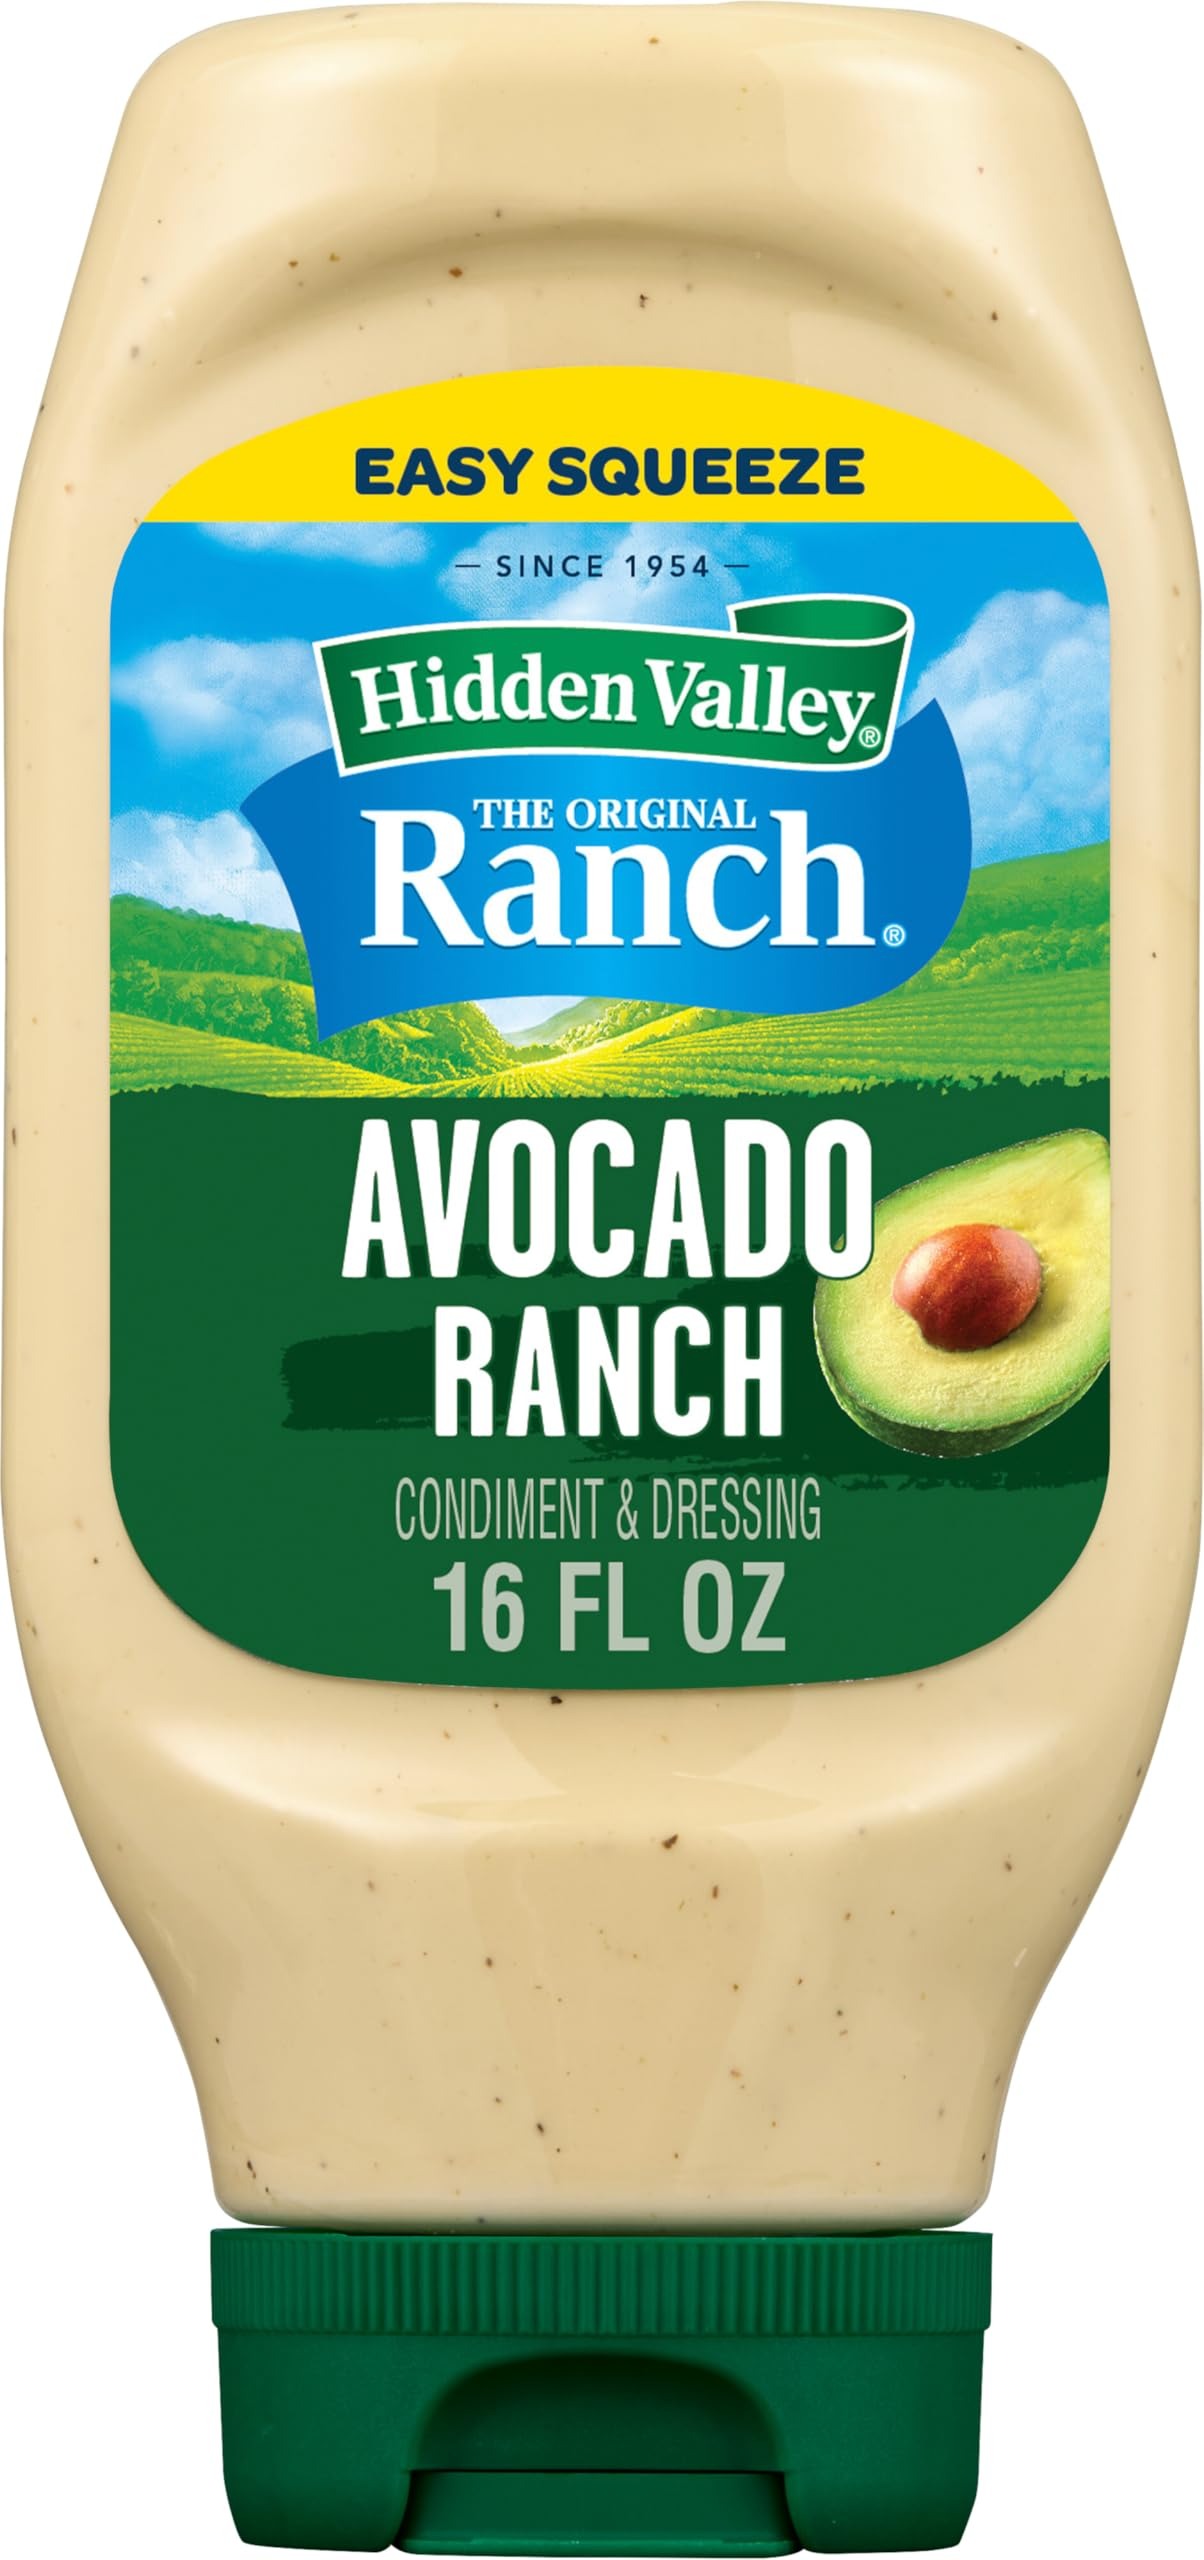
Item Name: Hidden Valley Avocado Ranch Topping and Dressing, 16 Fluid Ounce Bottle (Package May Vary)
Bullet Point 1: AVOCADO RANCH TOPPING AND DRESSING: Add Avocado Ranch topping and dressing to more than just salads; add it to chicken or pasta as a flavorful topping for an easy delicious meal; package may vary
Bullet Point 2: GLUTEN FREE CONDIMENT: Perfect for school lunches or backyard barbecues, this gluten free salad dressing is made with real avocado and sure to be a crowd favorite
Bullet Point 3: GREAT WITH VEGGIES: Get your daily dose of vegetables in a delicious way by adding this Avocado Ranch as a salad topping or use as a classic veggie dip
Bullet Point 4: VERSATILE CONDIMENT: Use as a topper on burgers, sandwiches and wraps to refresh your meal prep or weeknight routine or as a dip with chips, pizza and chicken strips
Bullet Point 5: DINNER MADE EASY: Add instant flavor to your favorite salad, meal or side dish with a touch of creamy Hidden Valley Avocado Ranch Dressing in a convenient family sized bottle
Value: 16.0
Unit: Fl Oz

Price: 4.12